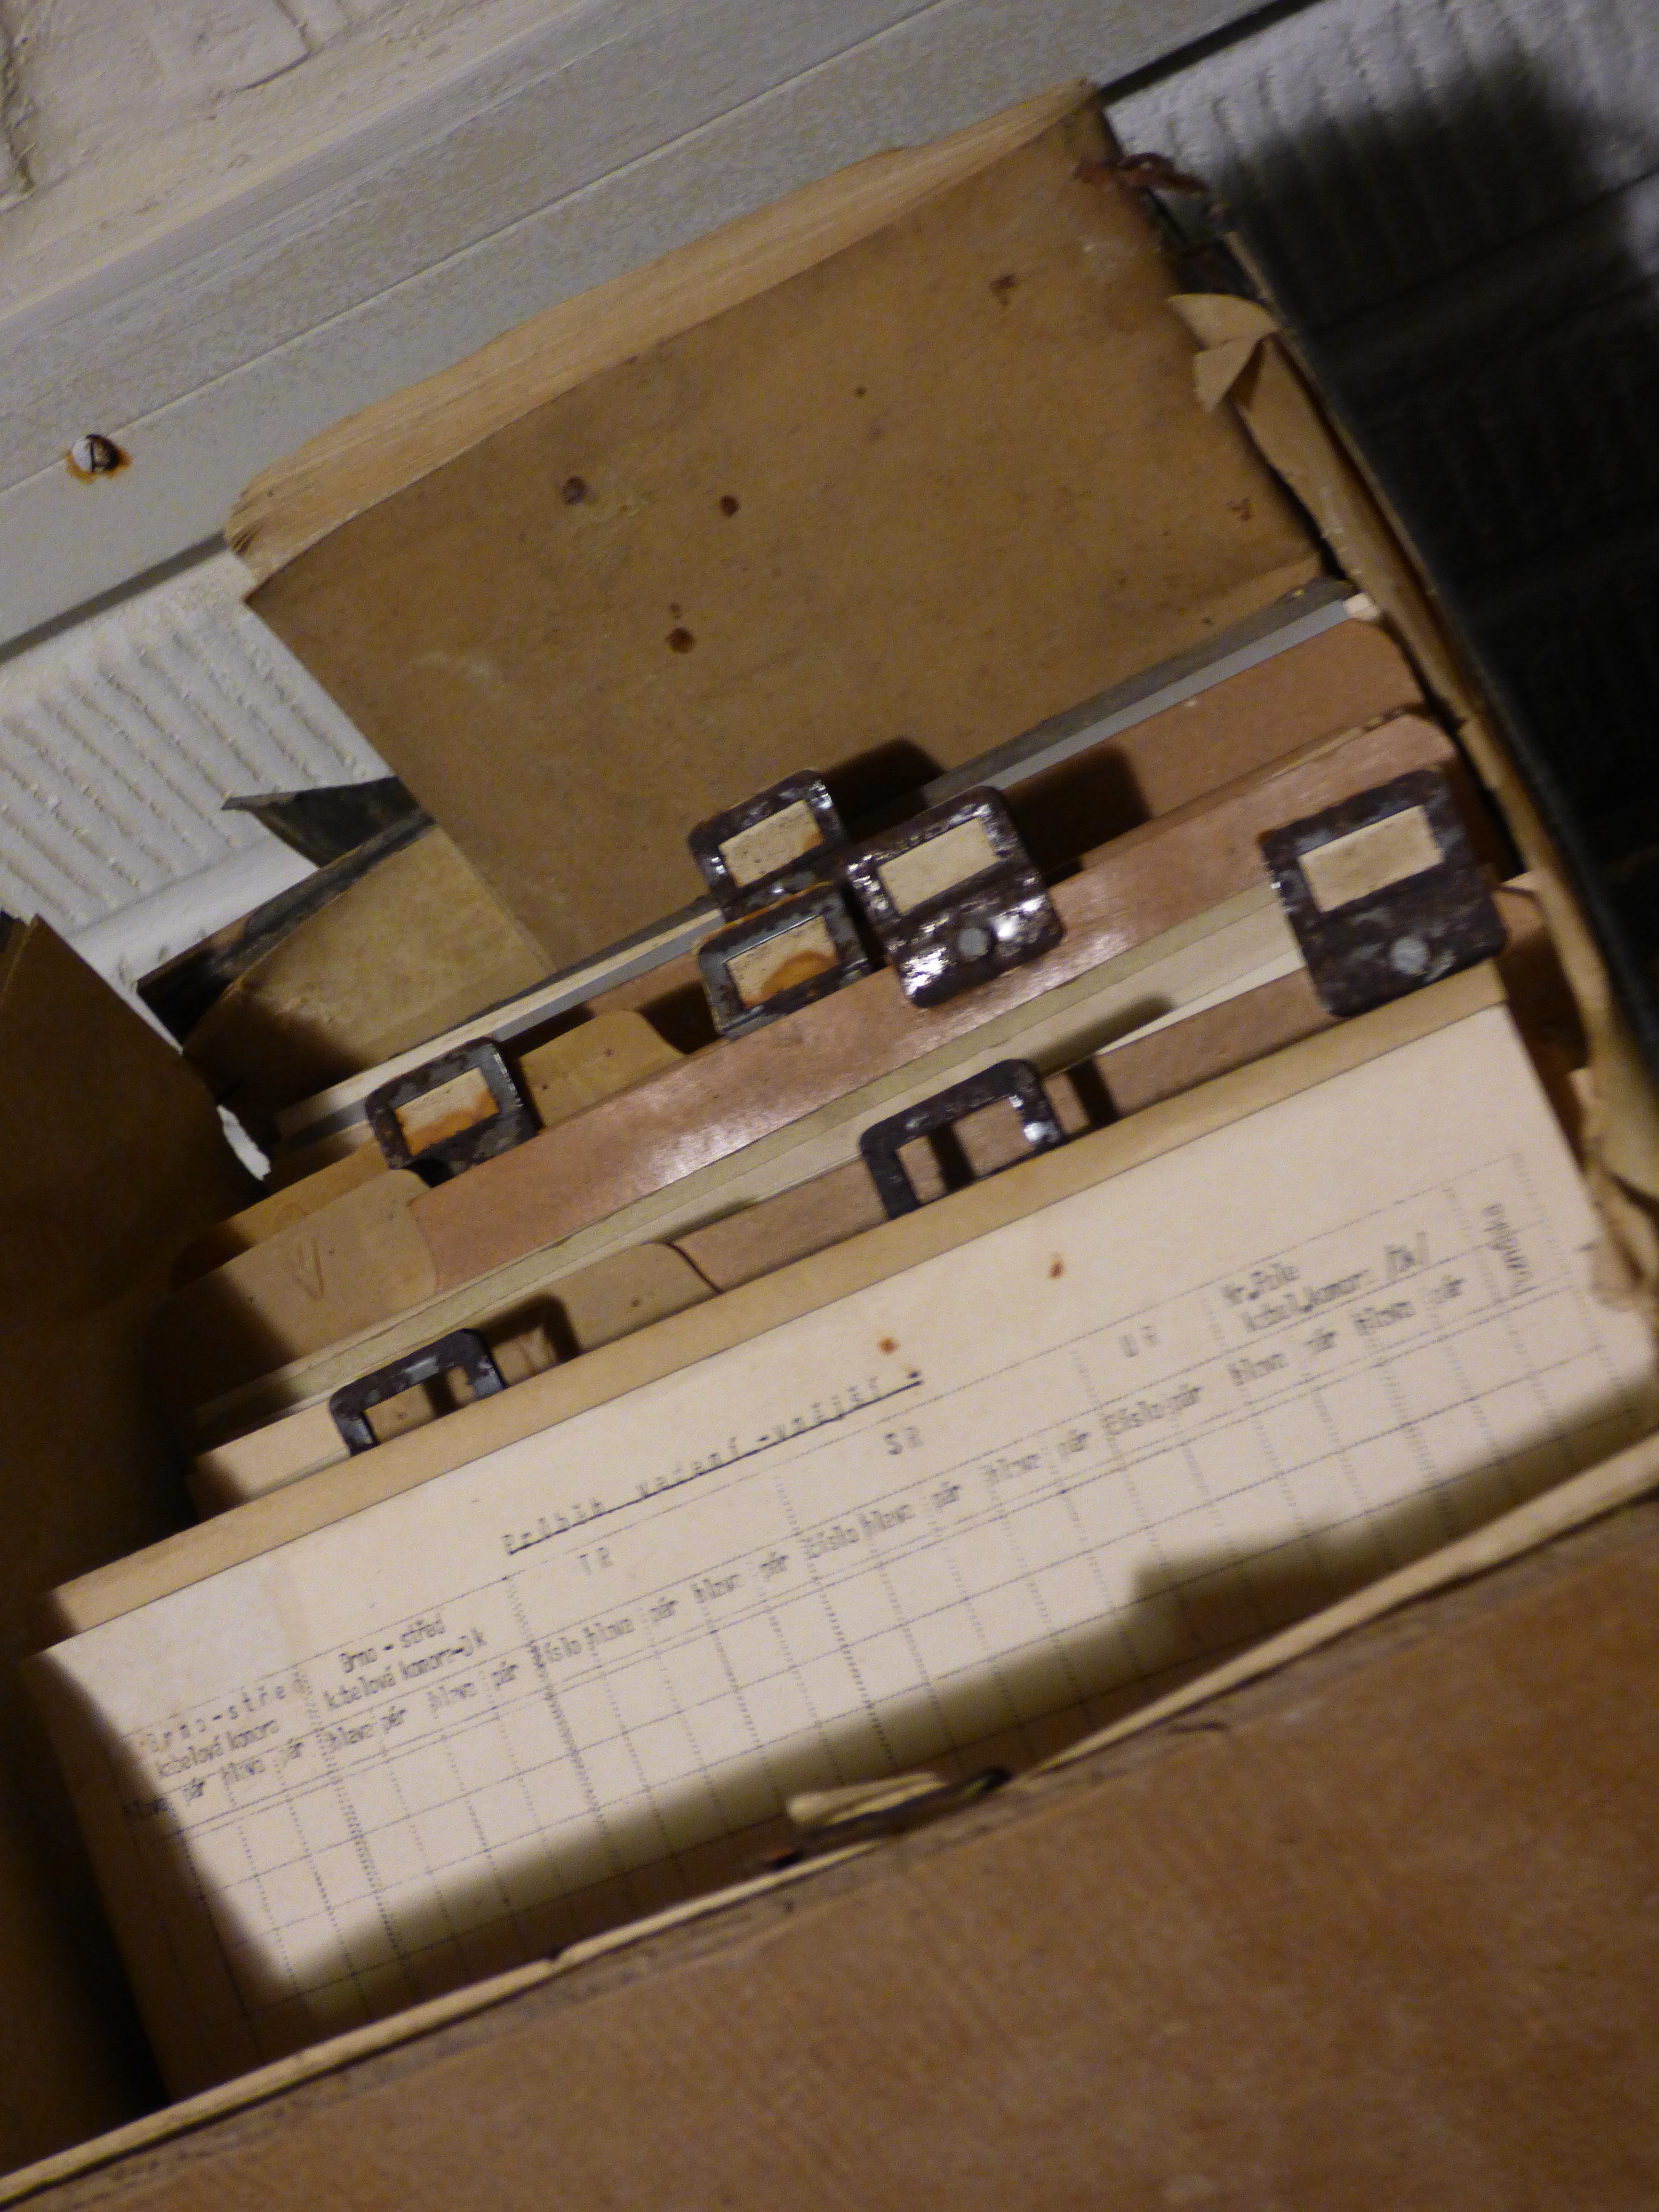
wood, guitar, old, papers, archive, document, secret, documents, files, personal, firearm, the folders